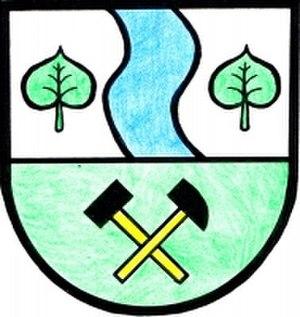
Vejvanov est une commune du district de Rokycany, dans la région de Plzeň, en République tchèque. Sa population s'élevait à 234 habitants en 2018.